Breeder reactor

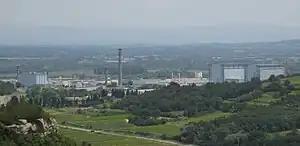
The Marcoule Nuclear Site in France, location of the Phénix (on the left)

In 2010 the French government allocated 651.6 million to the Commissariat à l'énergie atomique to finalize the design of ASTRID (Advanced Sodium Technological Reactor for Industrial Demonstration), a 600 MW fourth-generation reactor design to be finalized in 2020. the UK had shown interest in the PRISM reactor and was working in concert with France to develop ASTRID. In 2019, CEA announced this design would not be built before mid-century.